Lattice and bridged-T equalizers

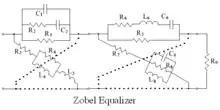
Zobel phone-line equalizer

Zobel, in his early paper, described a procedure in which a cascade of prototype constant resistance lattice networks formed the basis of his equalizers. His method was basically a curve fitting procedure and an Appendix in his paper provided a series of networks from which a complete equalizer could be built. He apportioned contributions to the overall desired equalizer response to the various members of a lattice (or bridged-T) cascade.